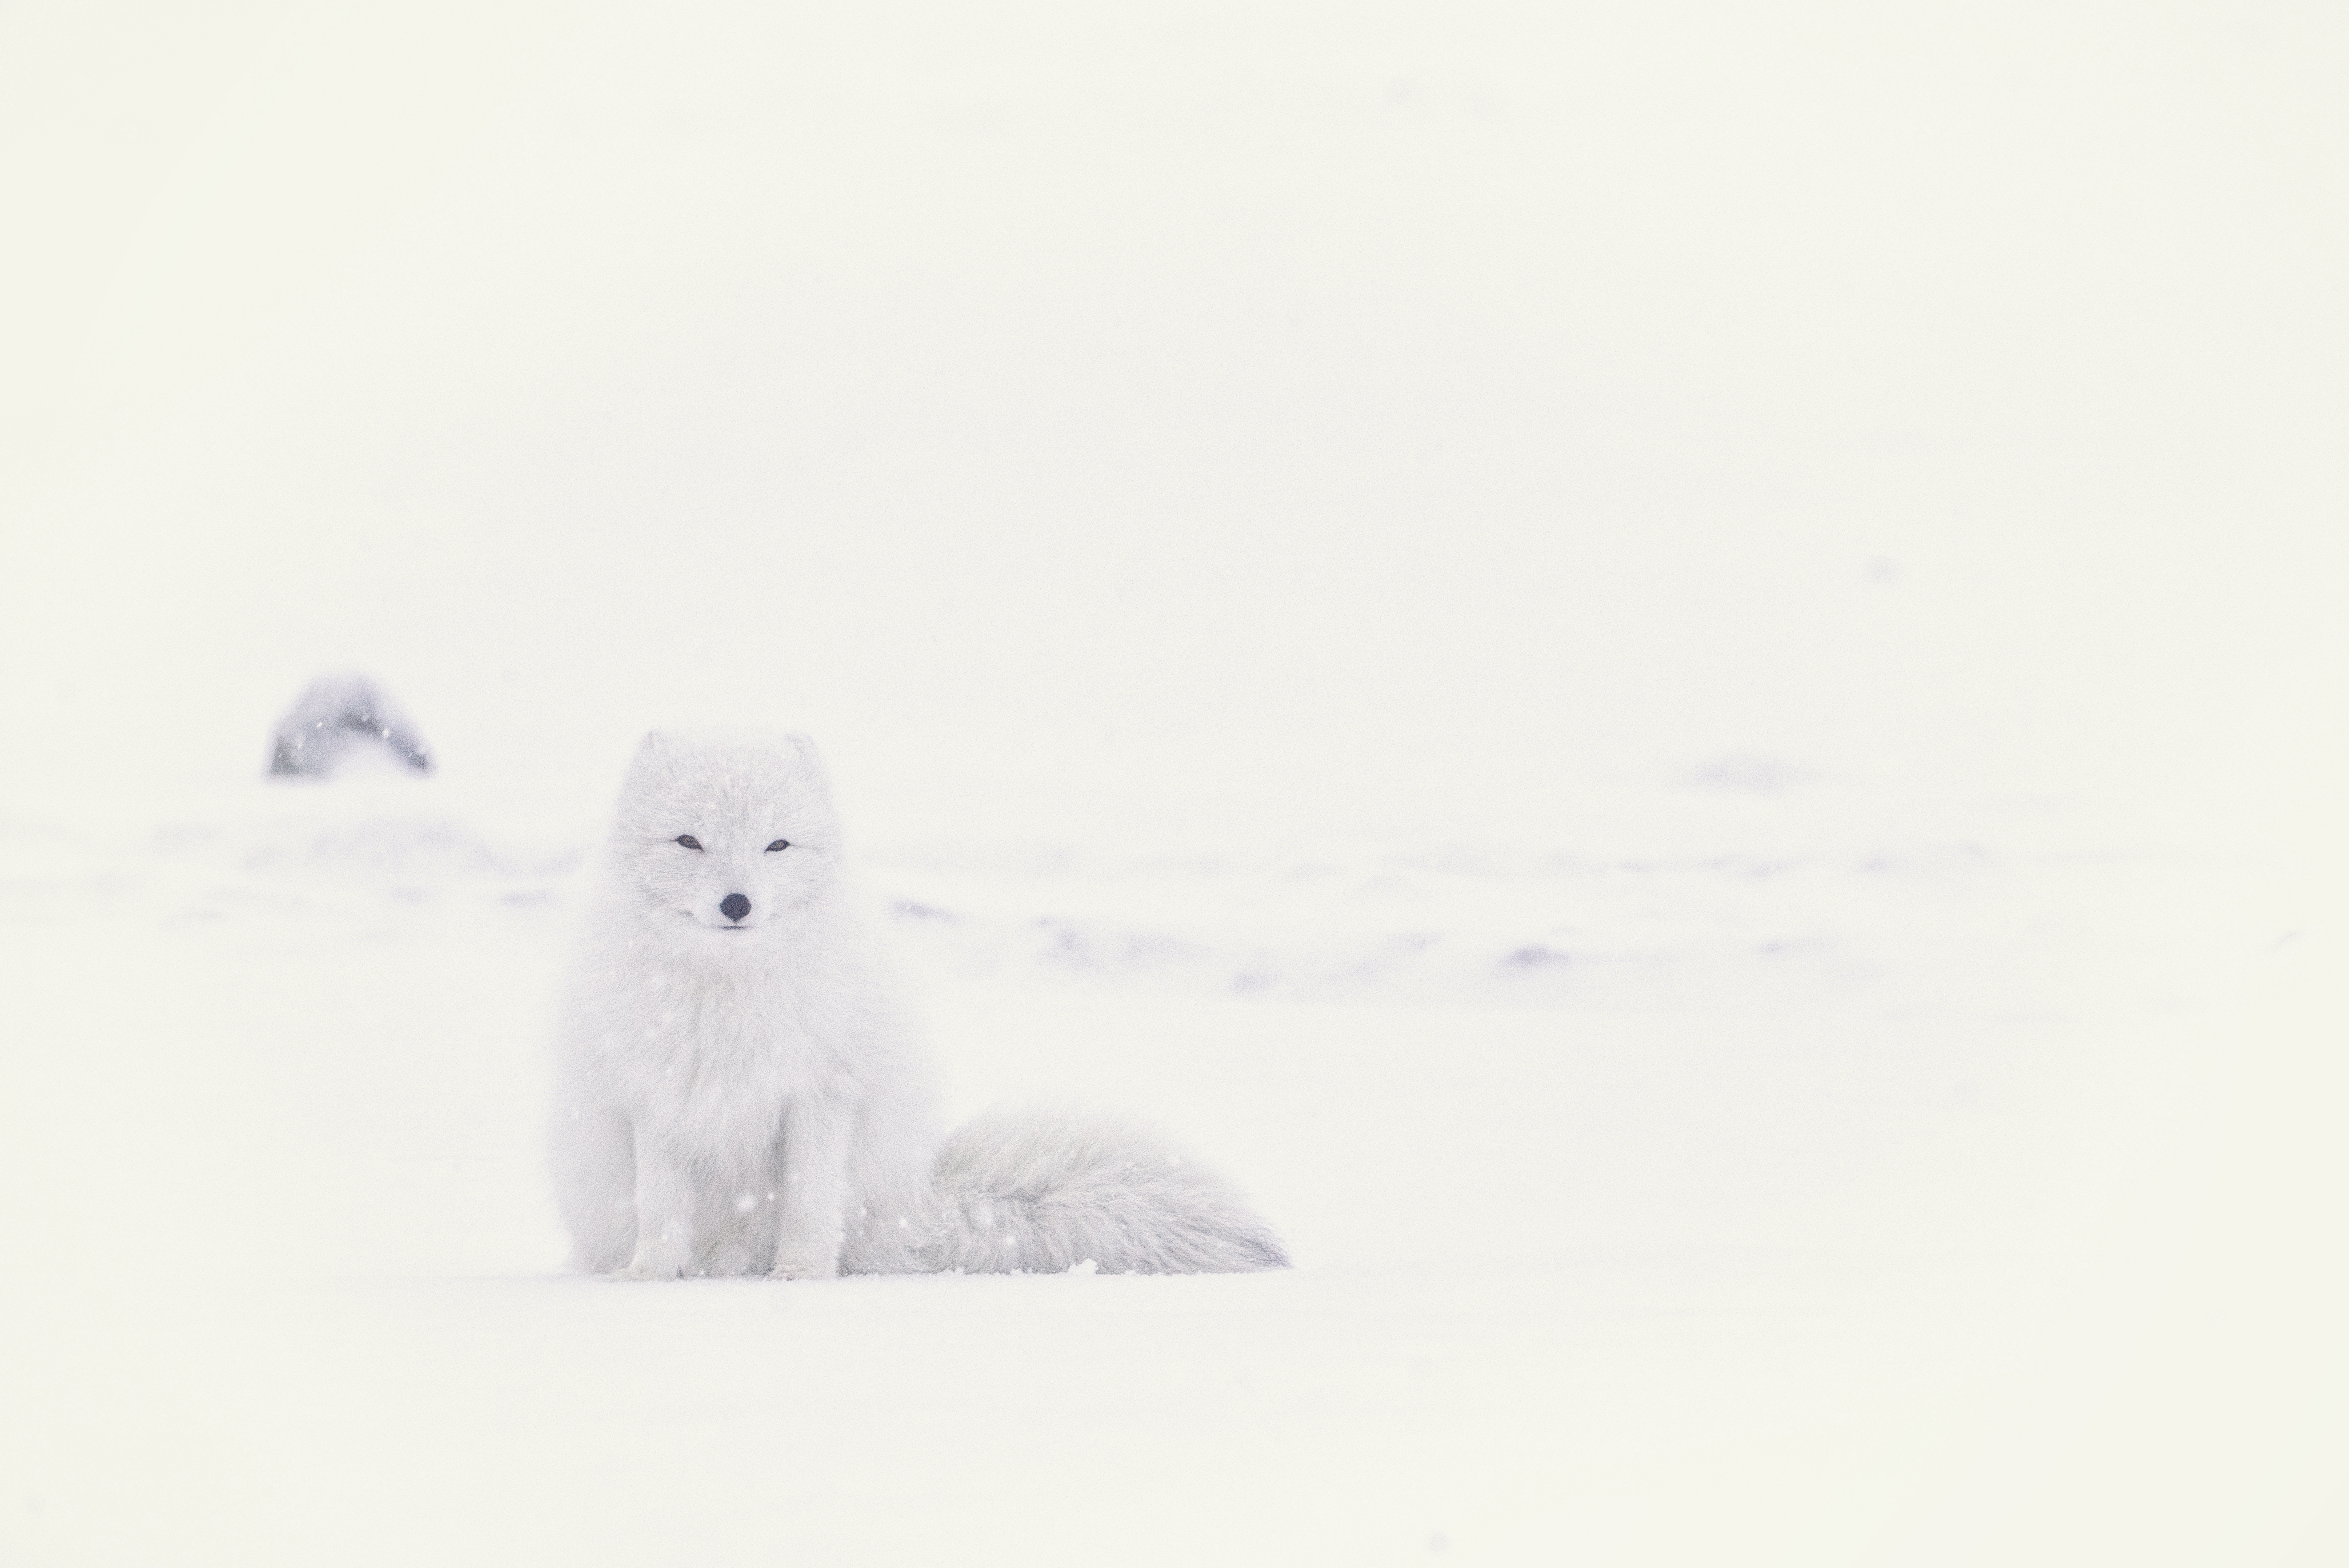
snow, animal, weather, mammal, snowy, fox, arctic, polar bear, arctic fox, sketch, drawing